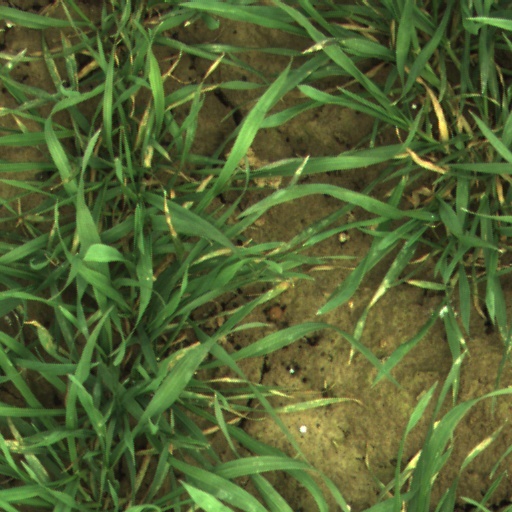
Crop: wheat